Richie Porte

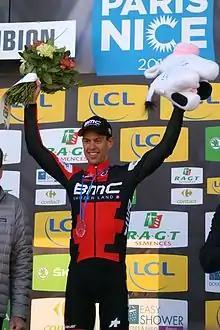
Porte at the 2017 Paris–Nice

Richard Julian Porte (born 30 January 1985) is an Australian former professional road bicycle racer who competed as a professional from 2008 to 2022. His successes include wins at 8 World Tour stage races: Paris–Nice in 2013 and 2015, the Volta a Catalunya in 2015, the Tour de Romandie in 2017, the Tour Down Under in 2017 and 2020, the Tour de Suisse in 2018 and the Critérium du Dauphiné in 2021. In Grand Tours, he won the young rider classification at the 2010 Giro d'Italia, his first year at UCI ProTour level, and finished on the podium of the 2020 Tour de France, but was also frequently hit by illnesses and injuries.